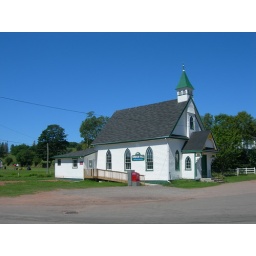
Bonshaw, PEIThe post office is located in the small building at the back.